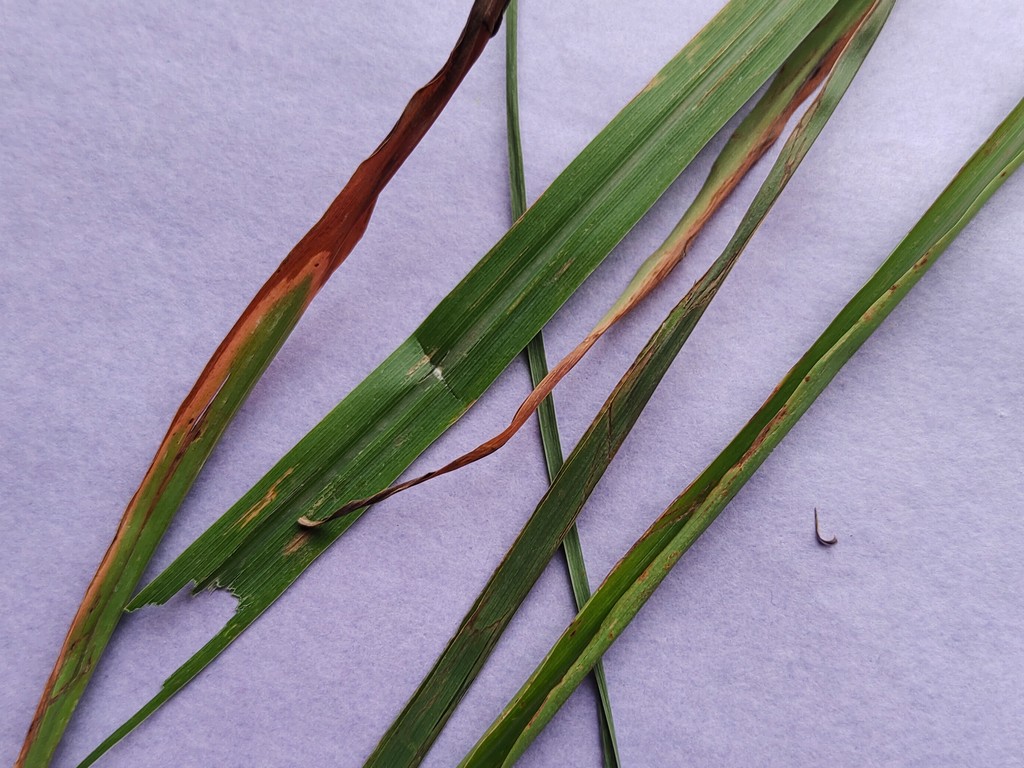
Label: Unhealthy